City Hunter (film)

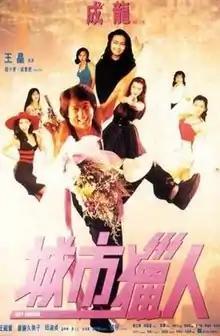
Theatrical release poster

City Hunter is a 1993 Hong Kong action comedy film written and directed by Wong Jing. The film stars Jackie Chan, Joey Wong, Kumiko Goto, Chingmy Yau, Gary Daniels, Leon Lai and Richard Norton. It is an adaptation of the Japanese manga of the same name by Tsukasa Hojo, first serialized in "Weekly Shōnen Jump" between 1985 and 1991.